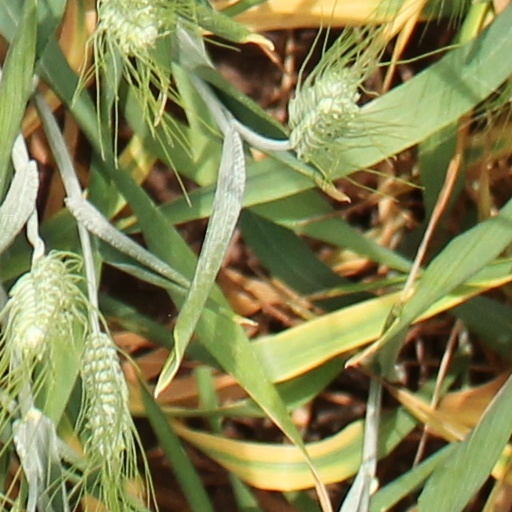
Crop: wheat